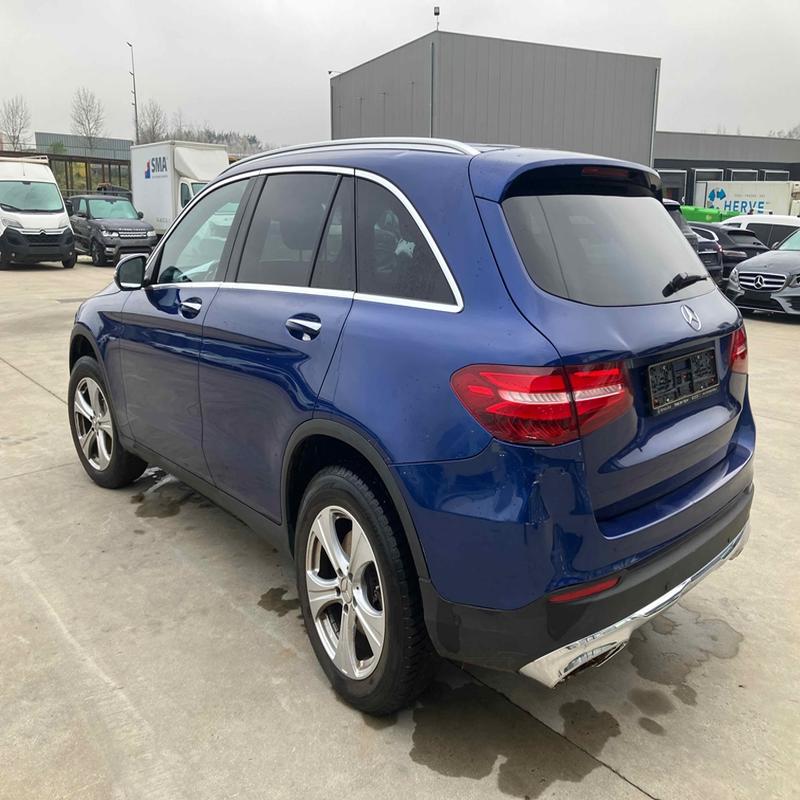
Aucun dommage détecté.
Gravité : aucun